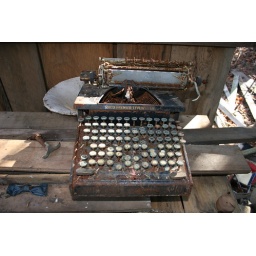
clarence newton road - near blowing rock - january 1 2009